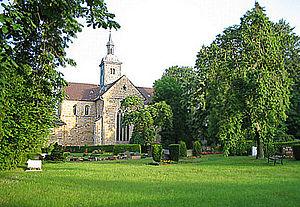
Mariental est une municipalité allemande du land de Basse-Saxe et l'arrondissement de Helmstedt. En 2014, elle comptait 836 hab.
L'abbaye de Mariental est une abbaye cistercienne à Mariental, dans le Land de Basse-Saxe, dans le diocèse de Hildesheim.